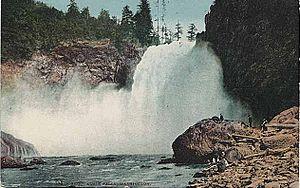
Les chutes de Snoqualmie sont des chutes d'eau sur la rivière Snoqualmie, entre les villes de Snoqualmie et de Fall City dans l'État de Washington aux États-Unis. Elles sont l'une de attractions les plus populaires de l'État de Washington, bien qu'elles doivent leur réputation internationale à leurs nombreuses apparitions dans la série télévisée Twin Peaks de 1990 et dans le film de 1992.